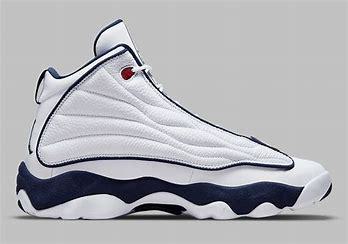
Brand: Jordan
Model: Pro Strong